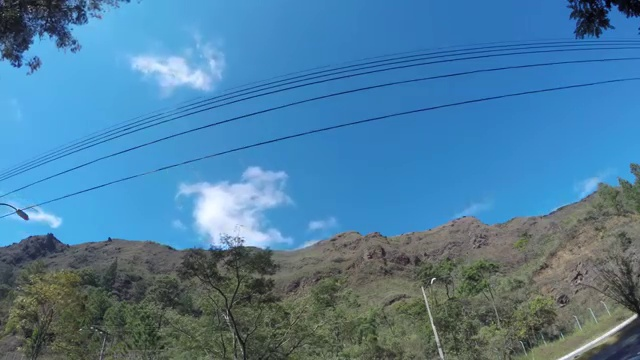
Fire: no
Smoke: no